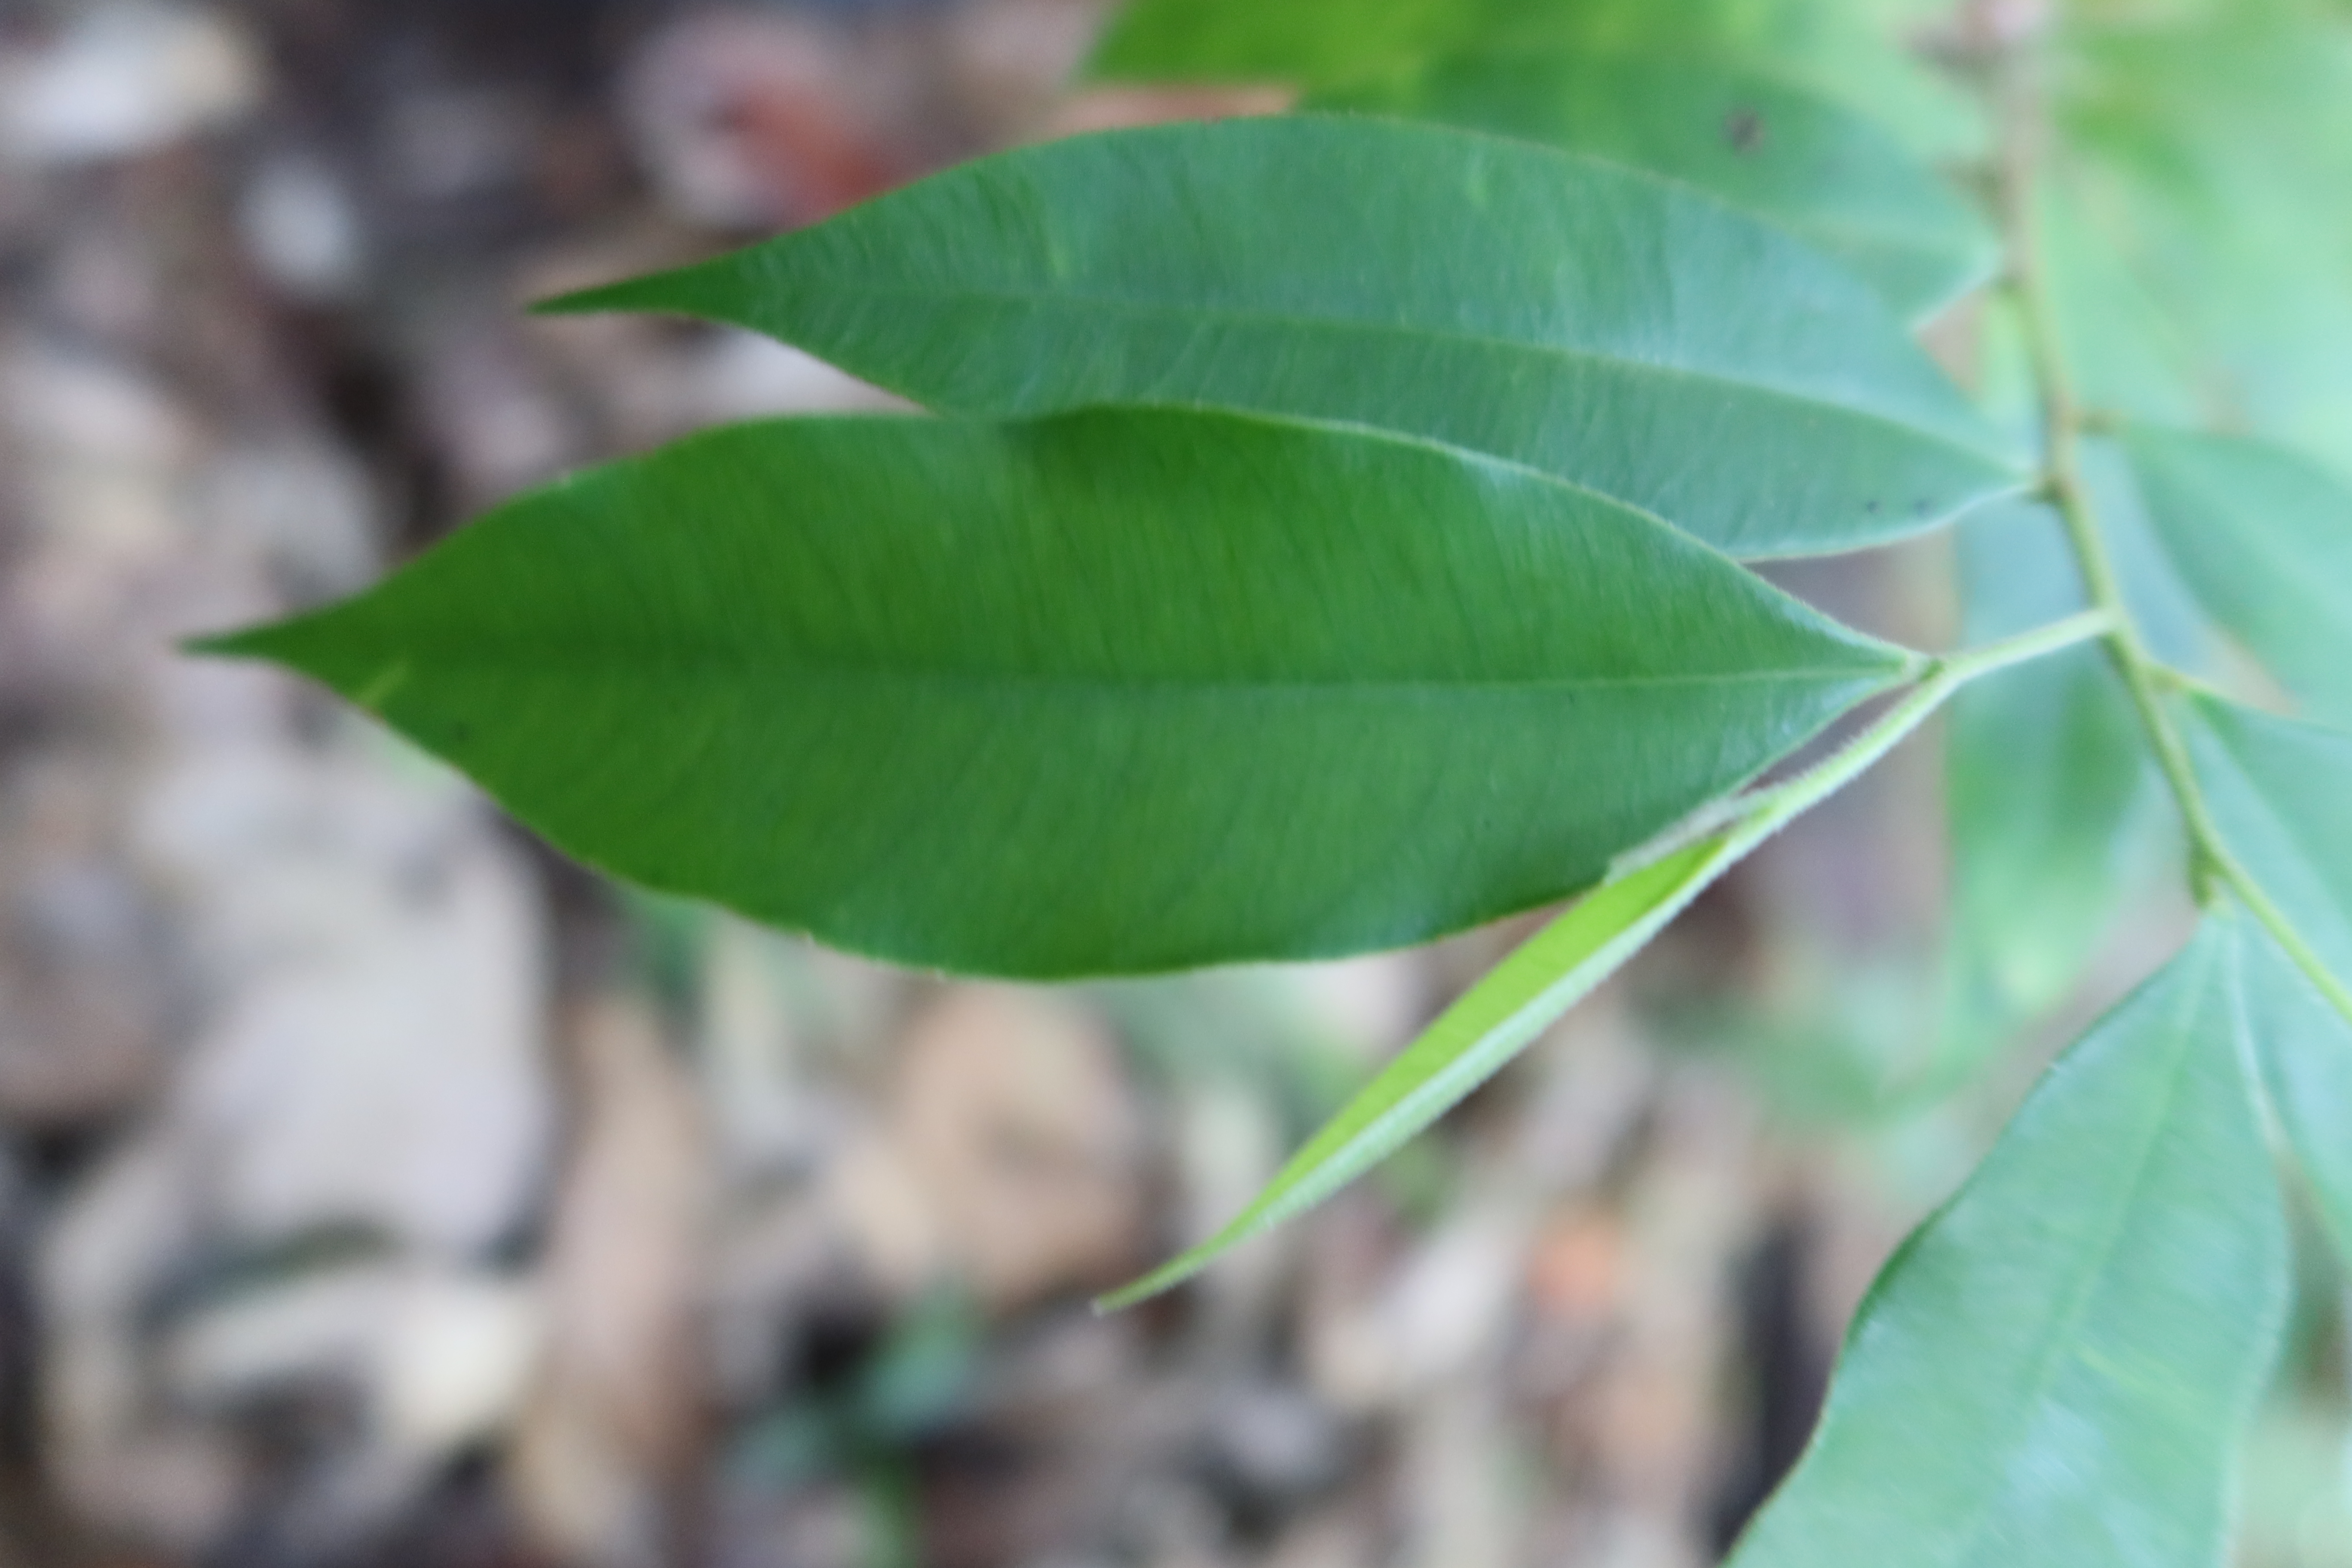
Label: Healthy